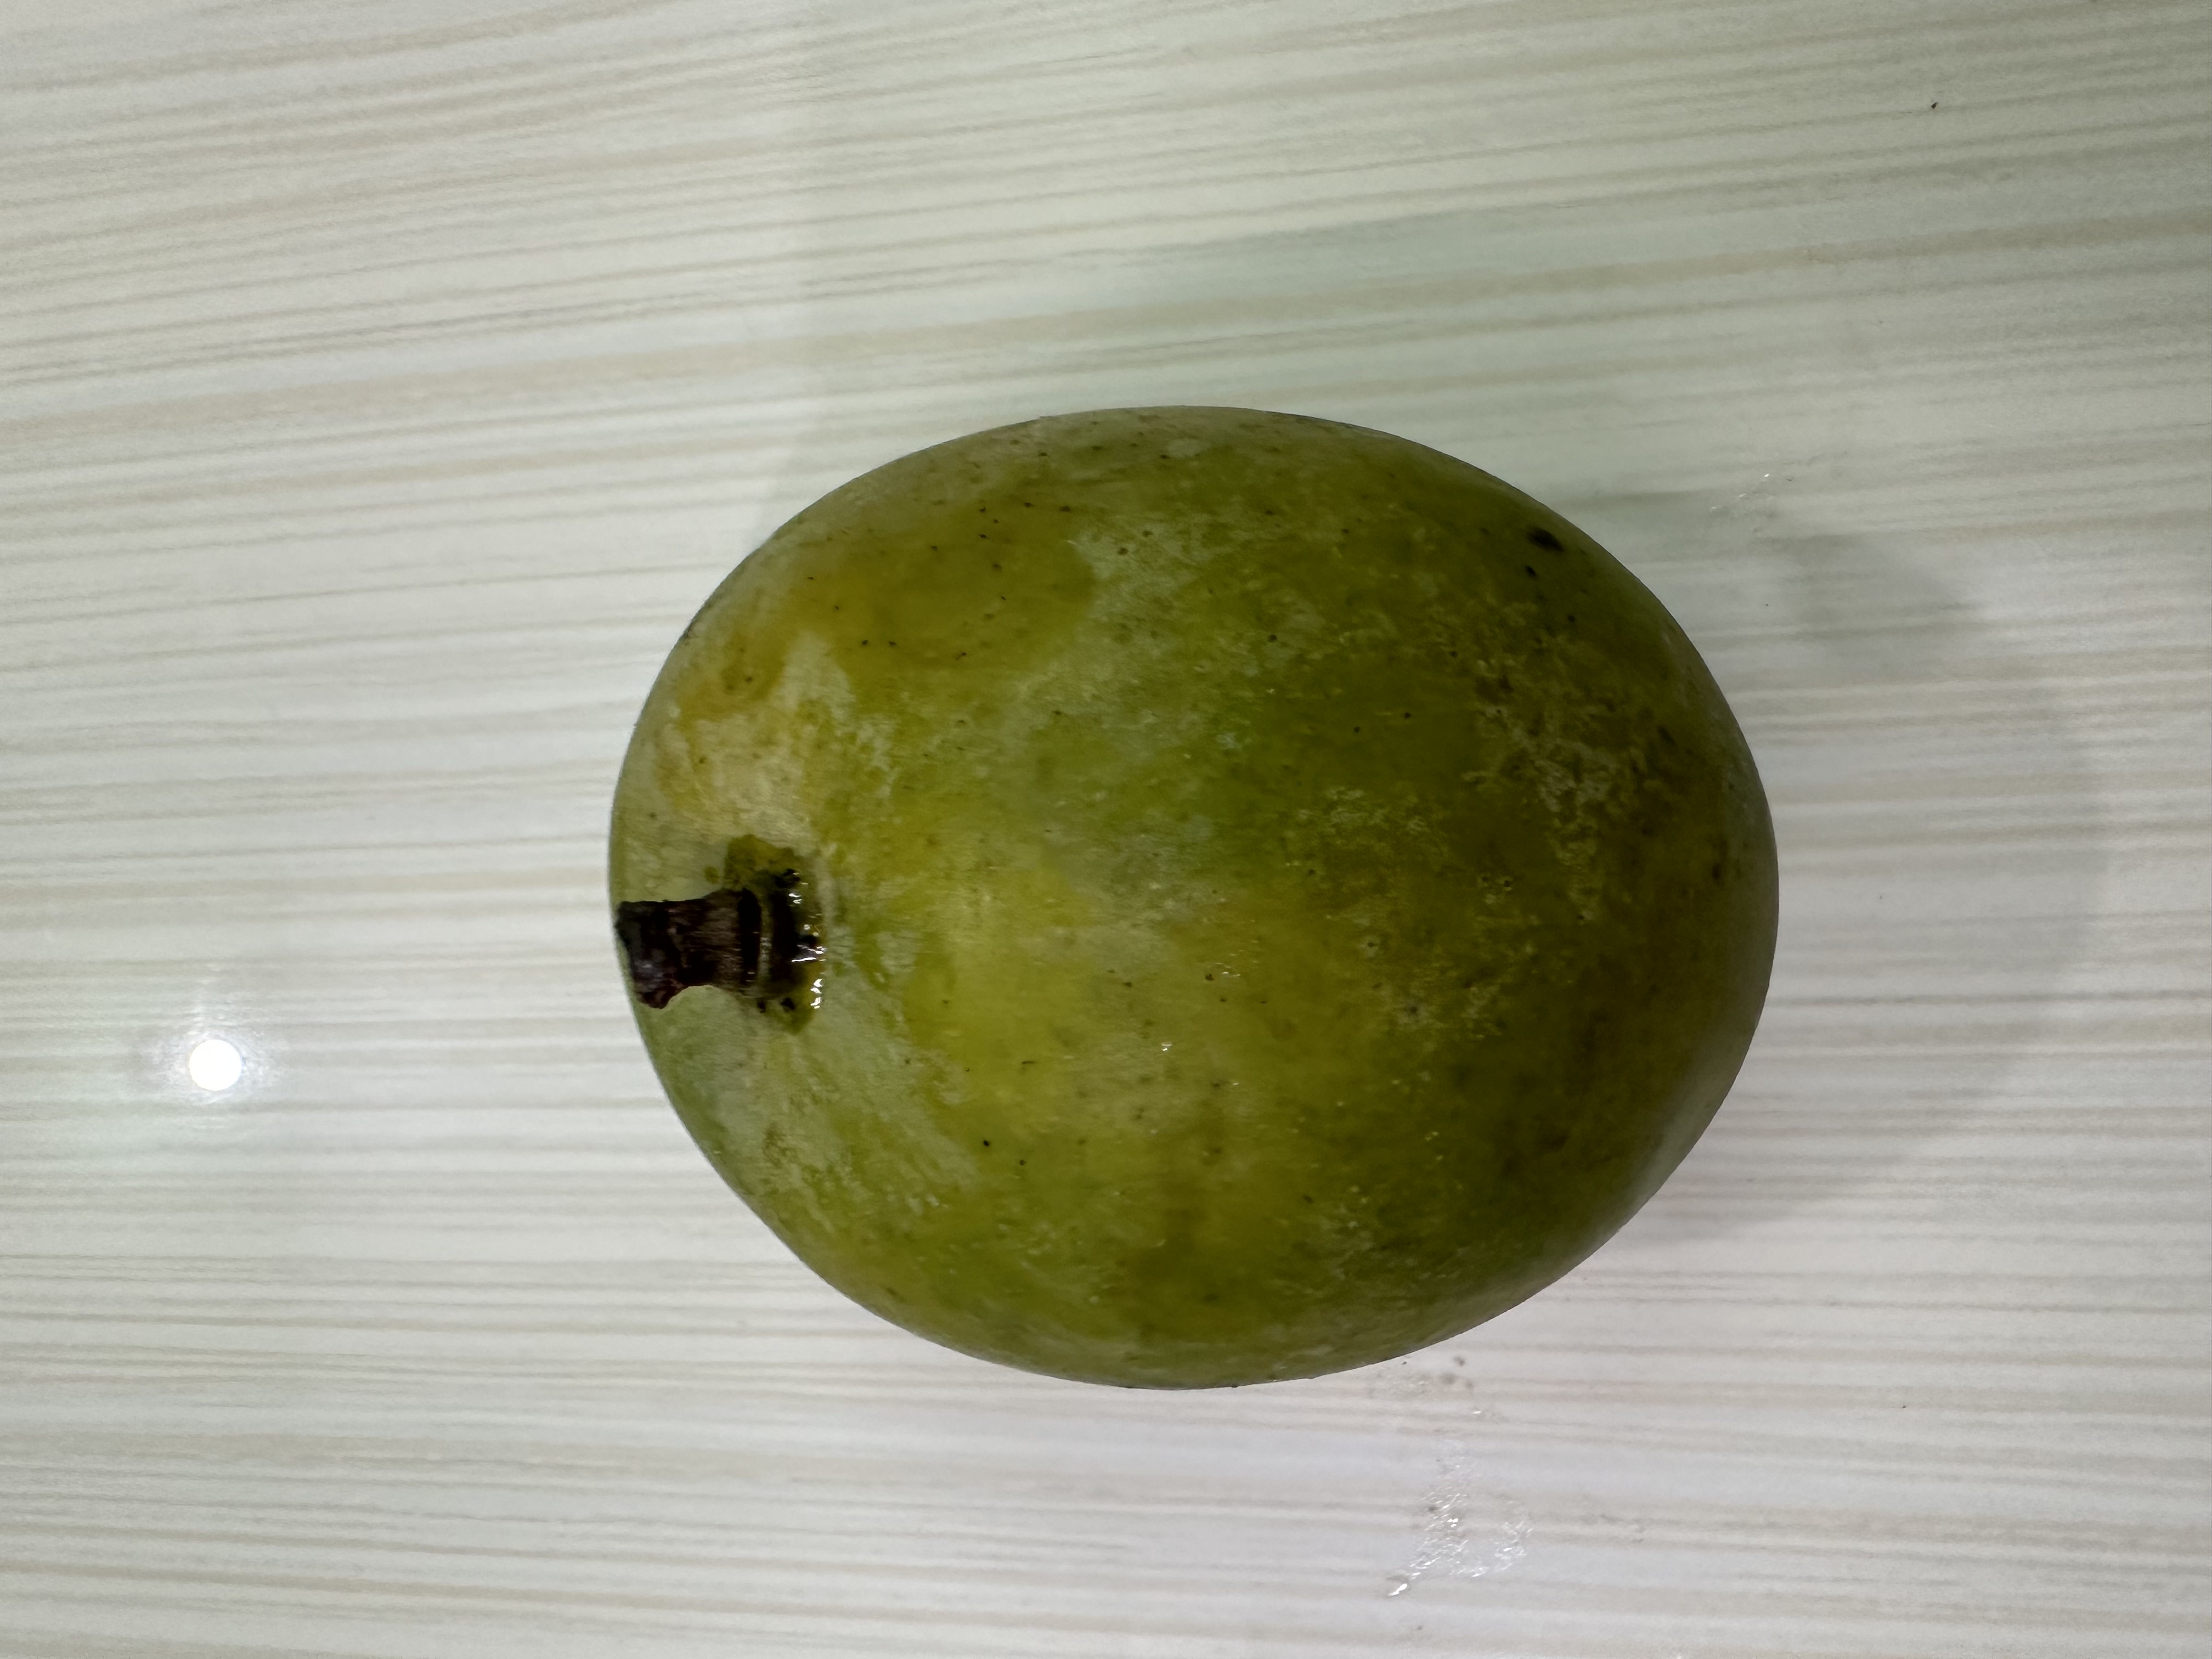
Mango variety: Harivanga